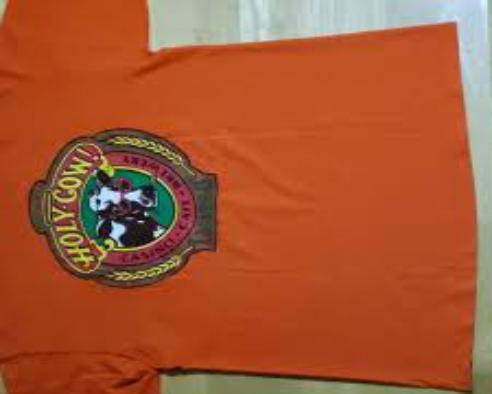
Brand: holy cow casino
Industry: Food